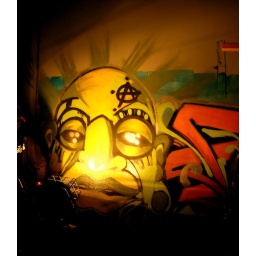
Mural under first street bridge